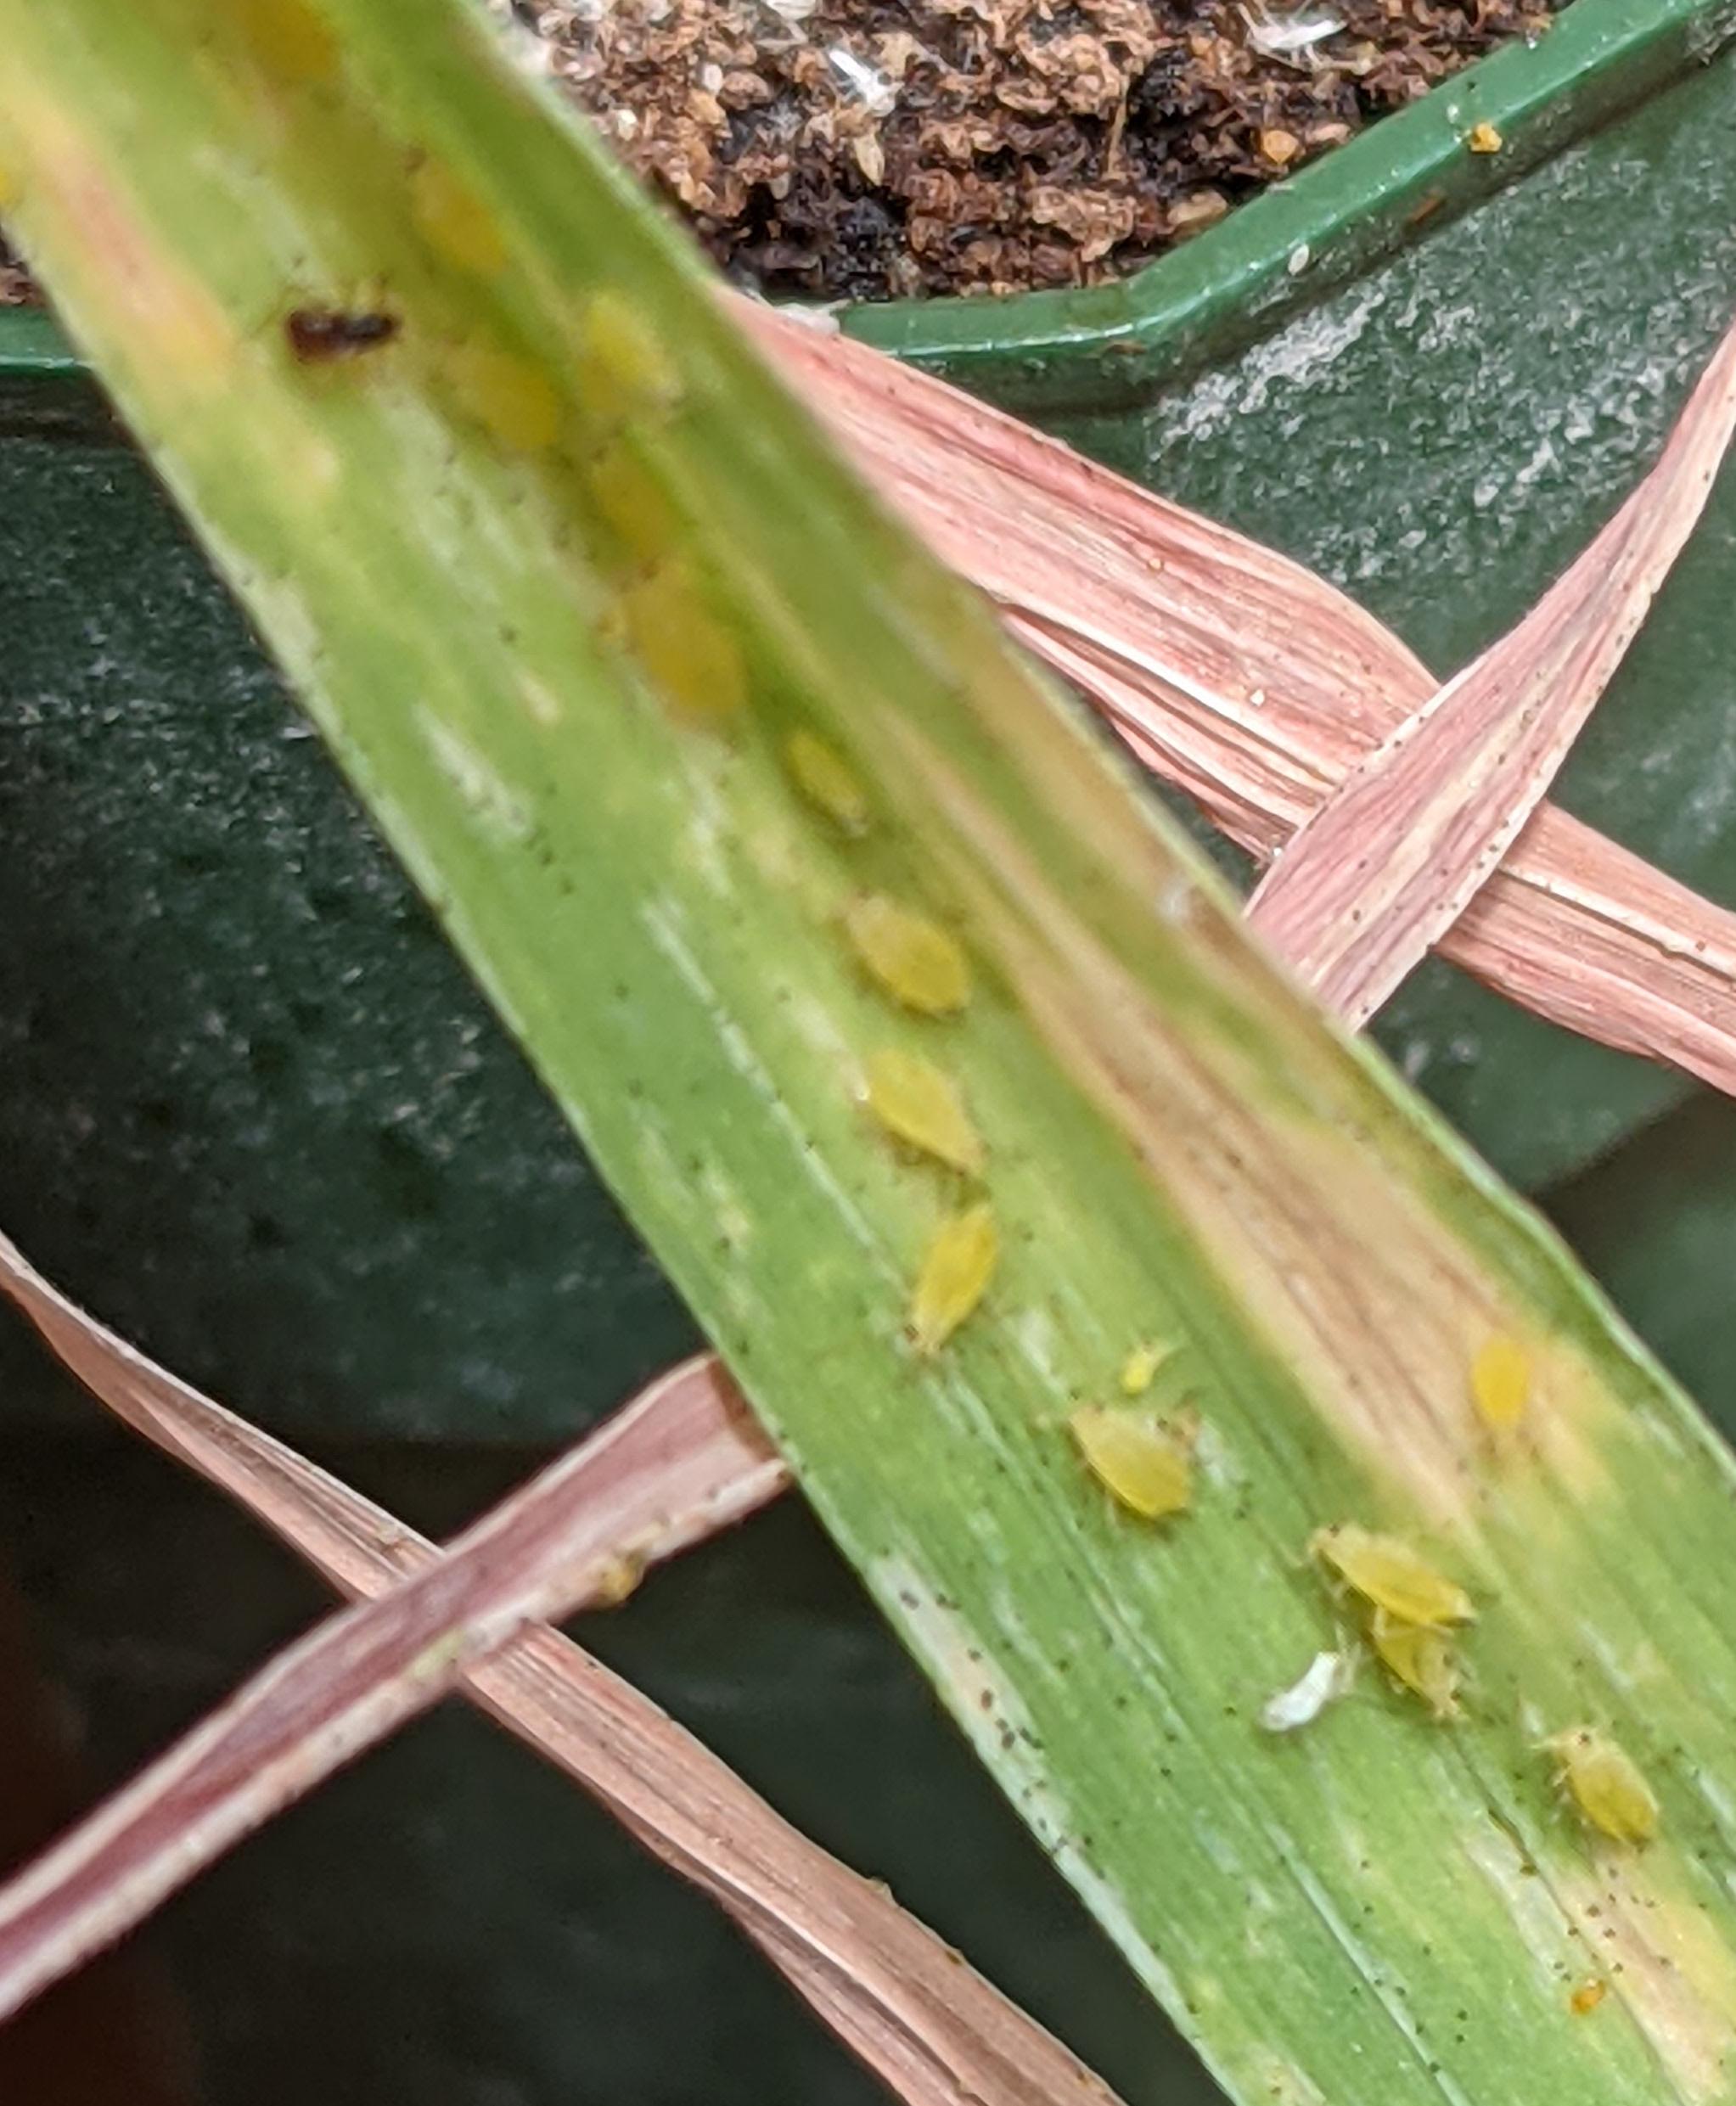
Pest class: cereal_grass_aphid